Jason Williams (American football)

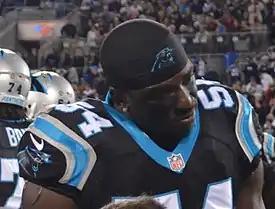
Williams playing for the Panthers in 2013.

Jason X. Williams (born April 23, 1986) is an American former professional football player who was a linebacker in the National Football League (NFL) for the Dallas Cowboys, Carolina Panthers, Philadelphia Eagles and Tampa Bay Buccaneers. He played college football at Western Illinois.